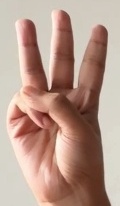
ASL sign: 6